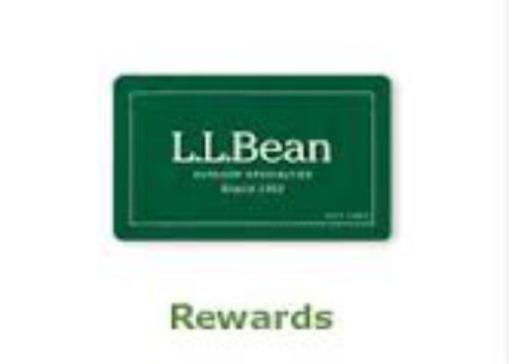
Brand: l.l.bean
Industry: Clothes